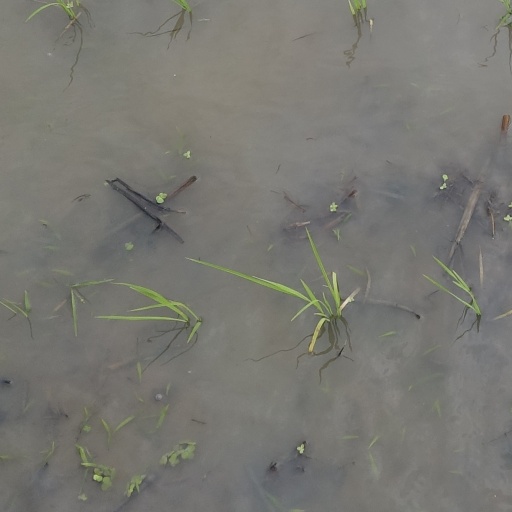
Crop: rice